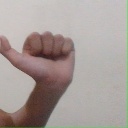
अक्षर: त